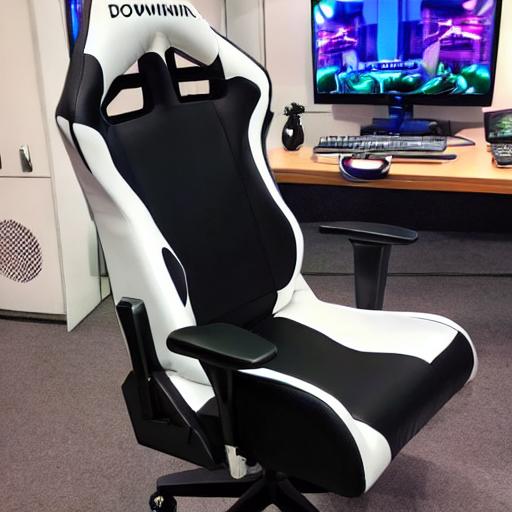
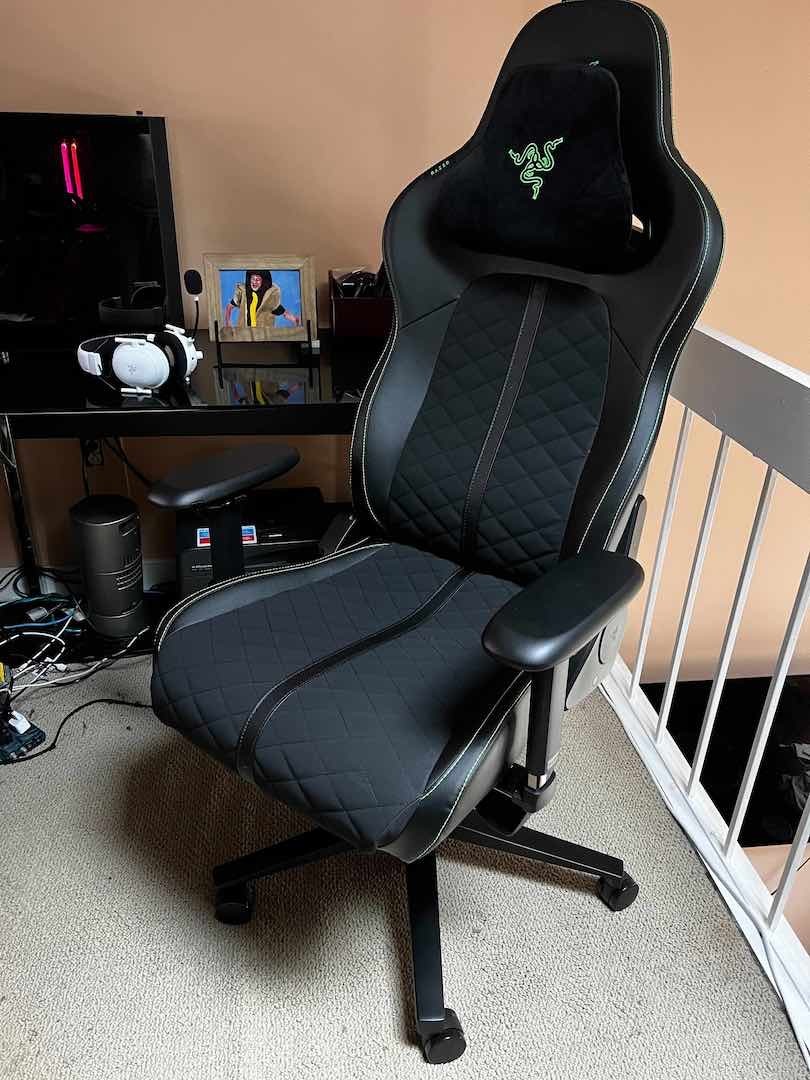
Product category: items_chair
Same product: no